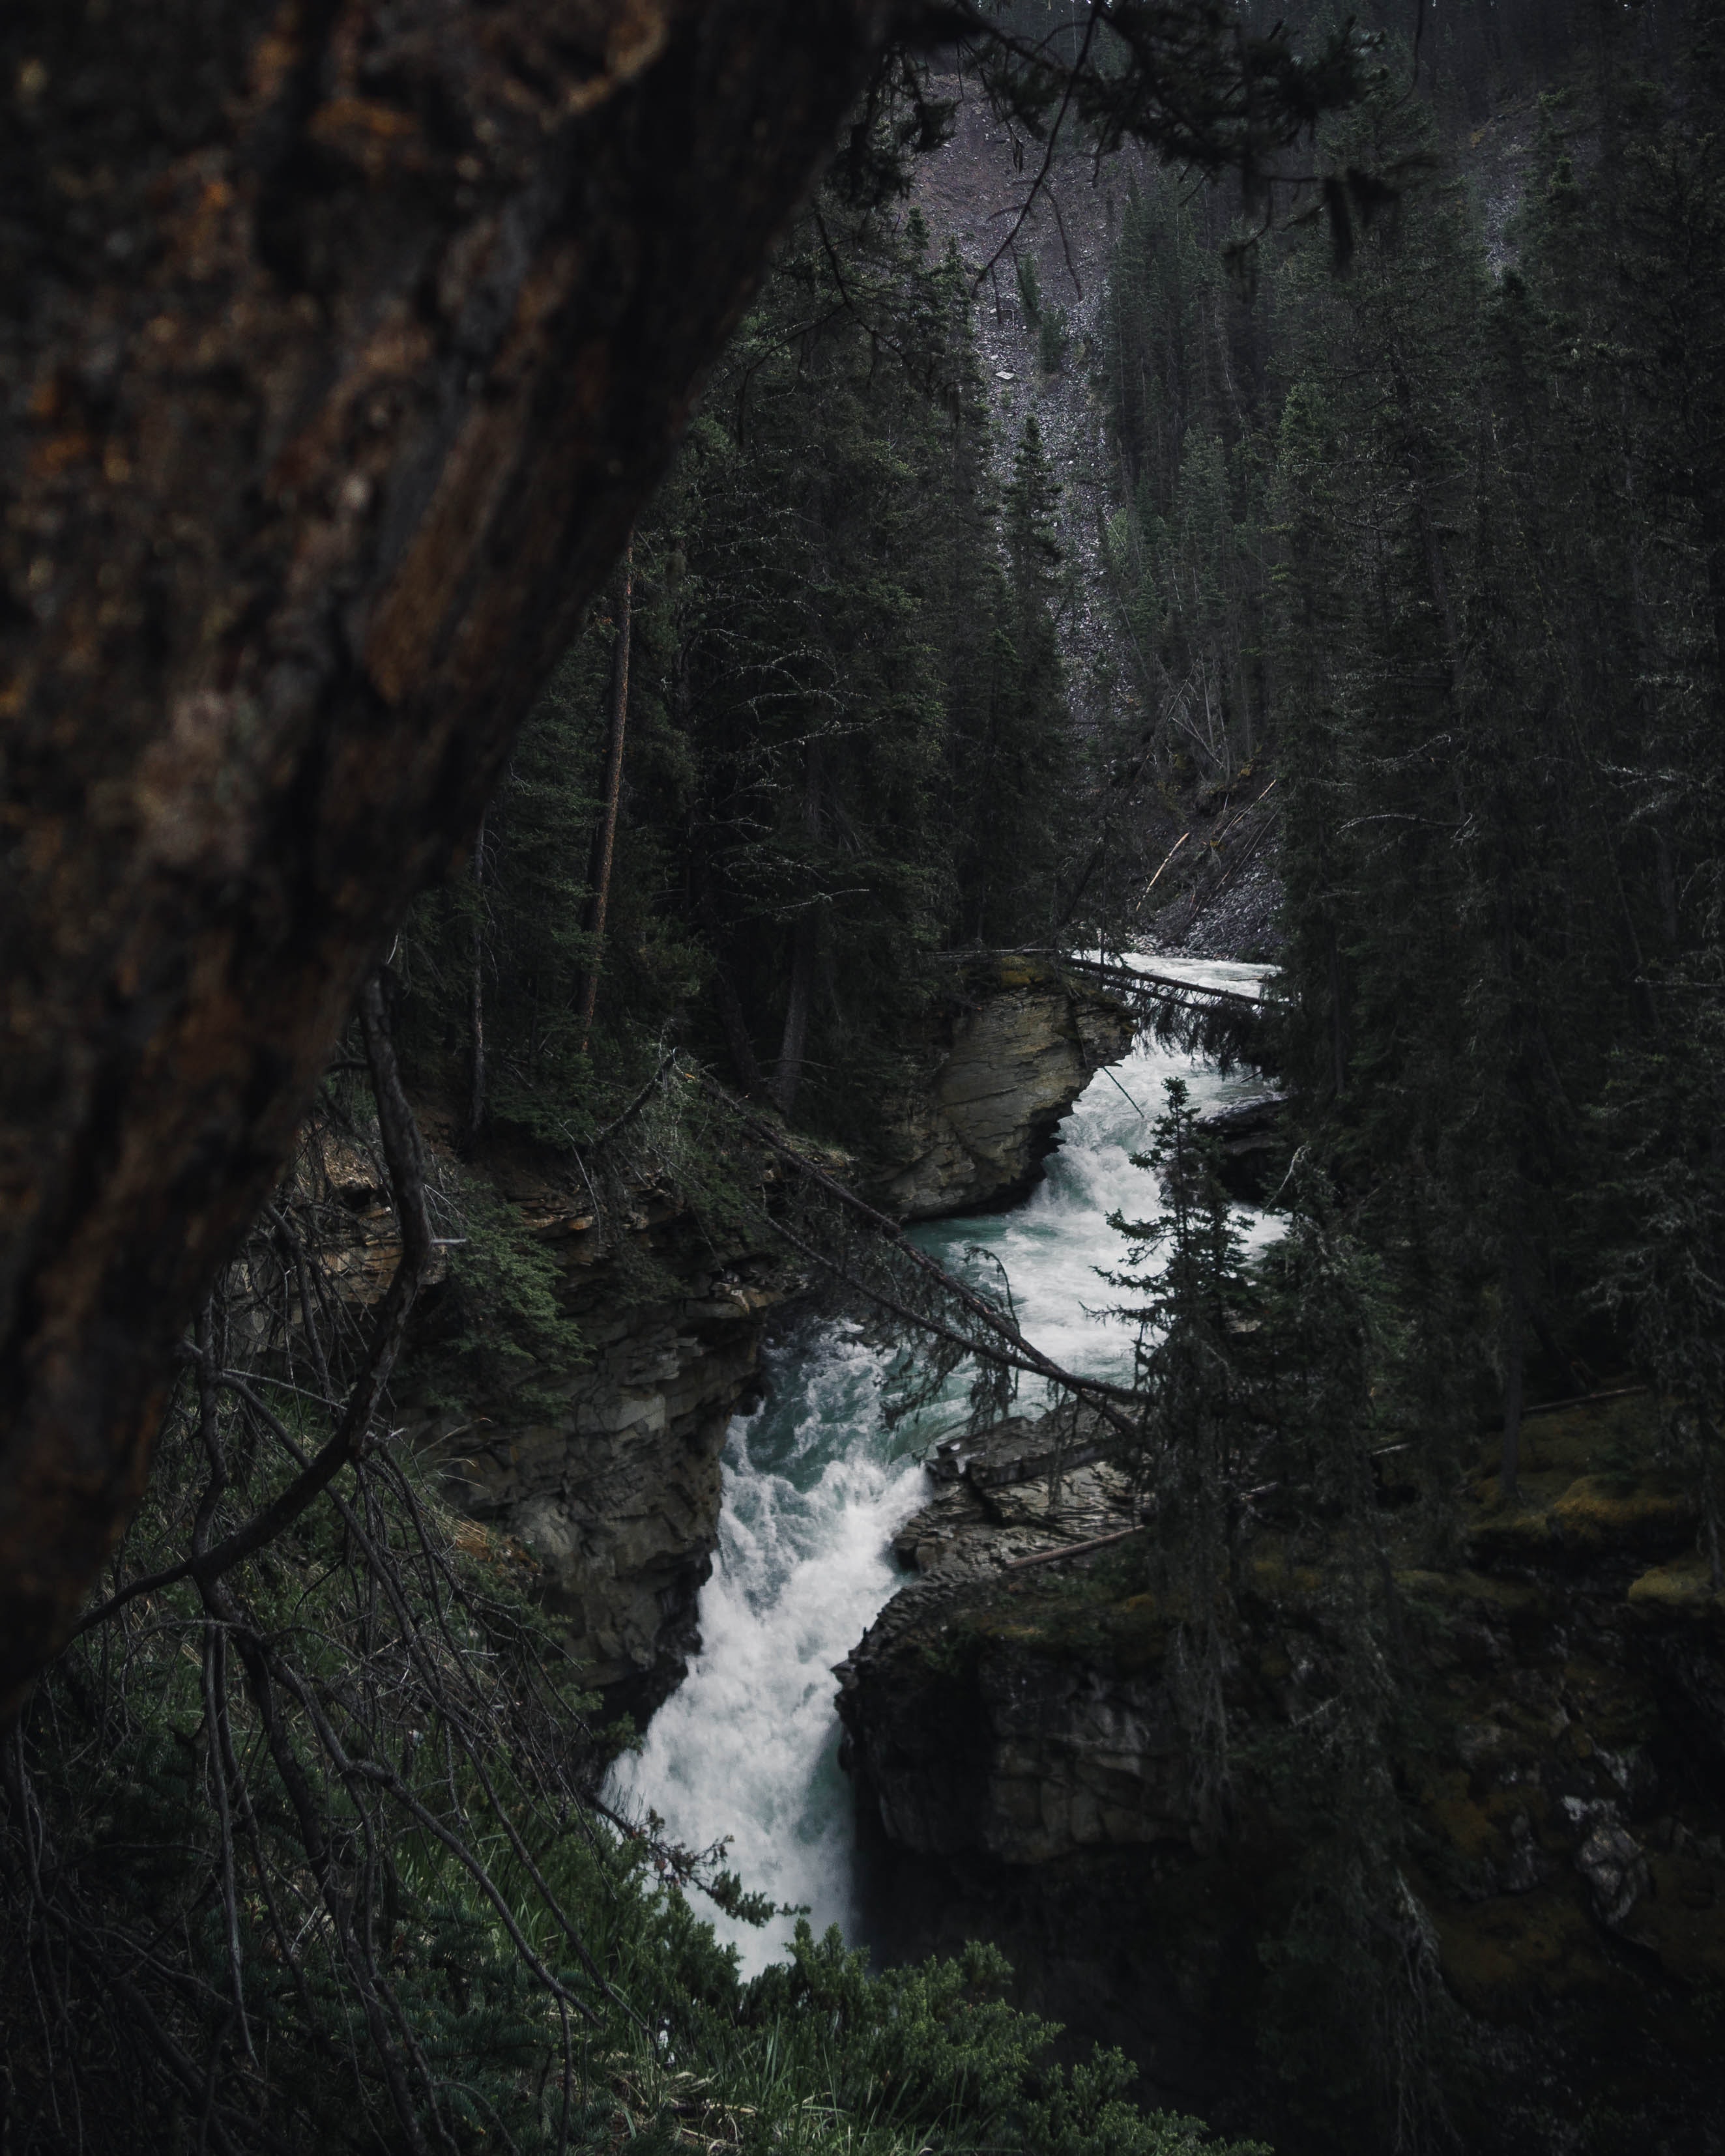
water, watercourse, formation, ravine, tree, stream, geology, waterfall, rock, narrows, forest, old growth forest, rainforest